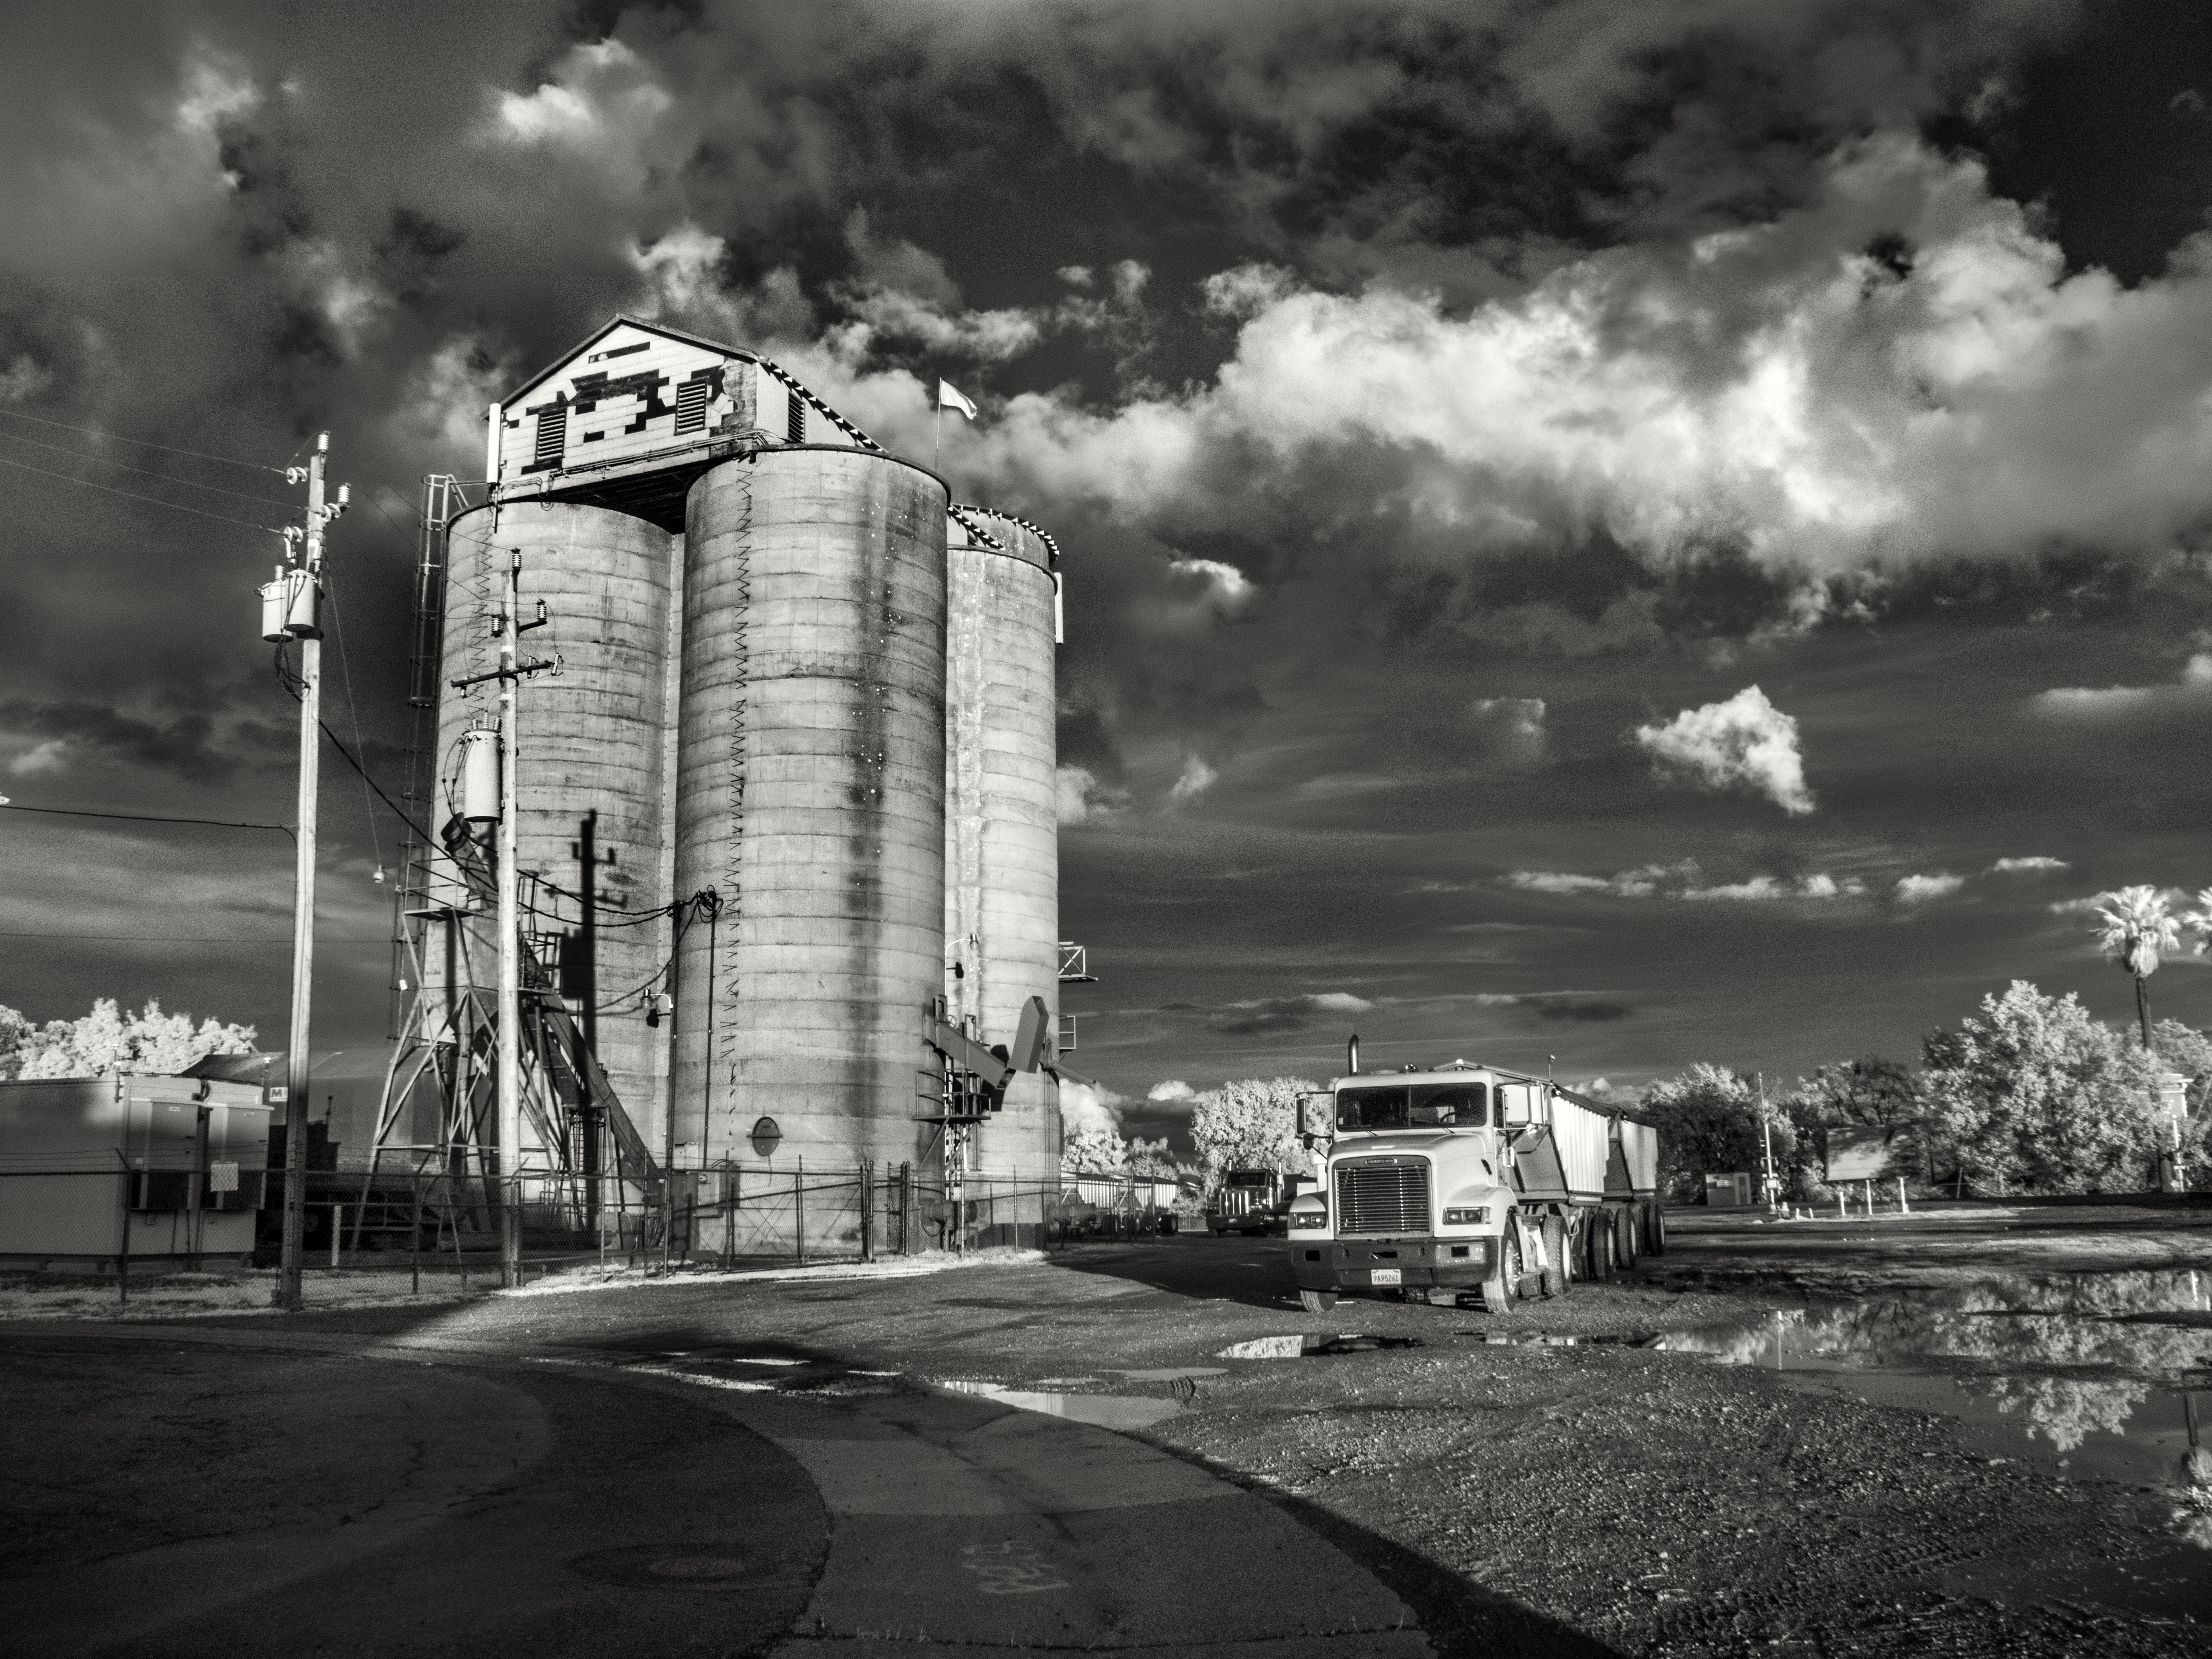
cloud, black and white, white, photography, cityscape, transport, darkness, industry, black, monochrome, urban area, monochrome photography